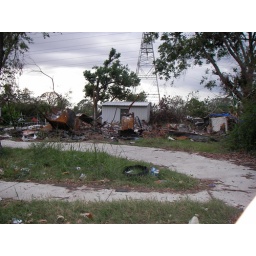
Another house burned to the ground on David Drive in Kenner.